Alresford Pond

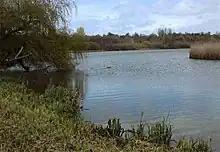
Alresford Pond viewed from the north side of New Alresford

This large lake was created by Godfrey de Lucy, who was Bishop of Winchester between 1189 and 1204, to provide a reservoir of water to make the River Itchen navigable. The lake has a rich aquatic plant community and large populations of breeding wetland birds, such as reed warblers and sedge warblers.